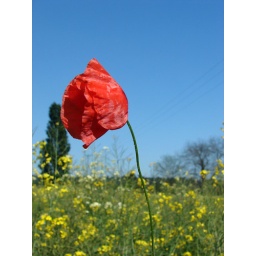
A poppy stands out against the blue sky as it gently moves with the wind